Sky position (RA, Dec in degrees): 199.352, -1.812
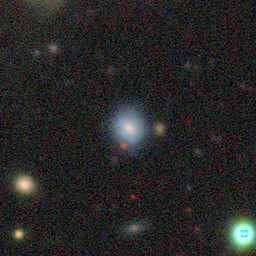
Galaxy morphology: Round Smooth Galaxies